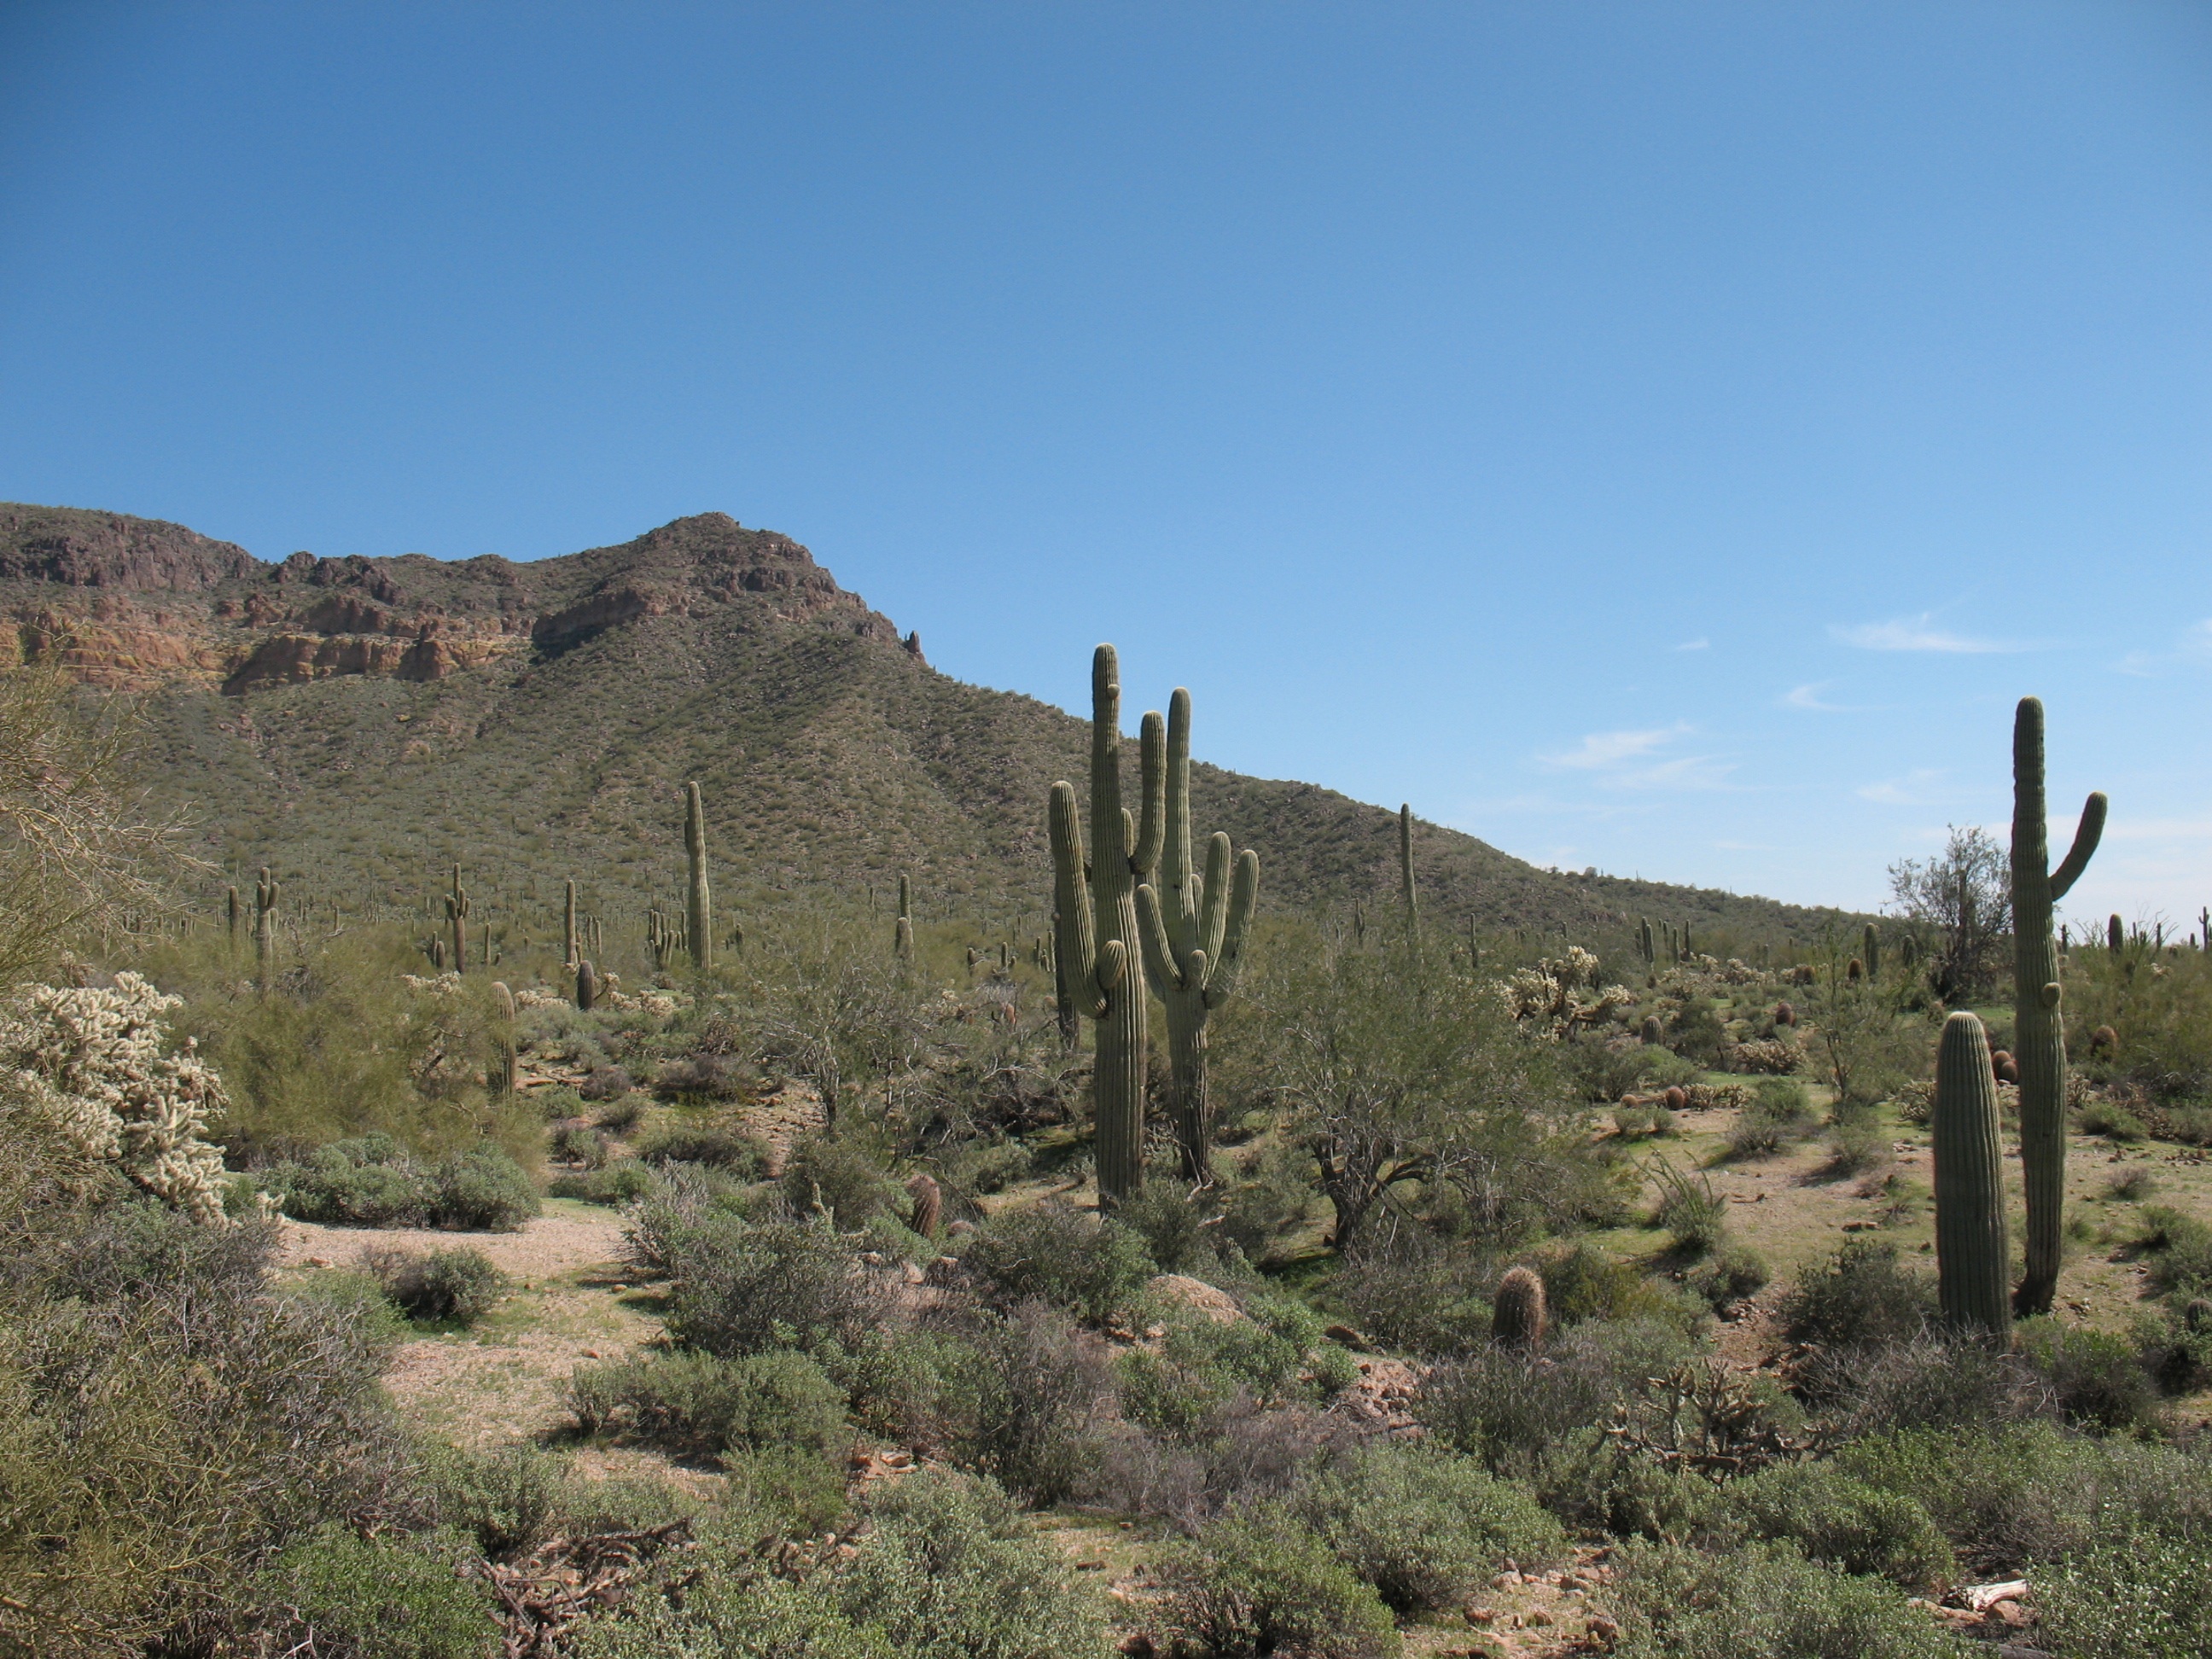
landscape, tree, nature, outdoor, rock, wilderness, mountain, cactus, trail, hill, desert, valley, summer, dry, natural, ridge, geology, vegetation, badlands, hot, plateau, western, saguaro, phoenix, ecosystem, southwest, landform, natural environment, geographical feature, mountainous landforms